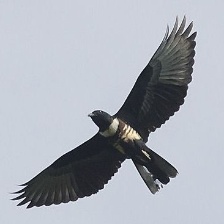
Species: BLACK BAZA
Scientific name: AVICEDA LEUPHOTES